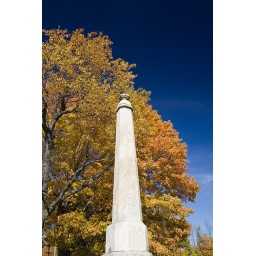
A white marble tombstone in from of a Maple tree and a deep blue sky